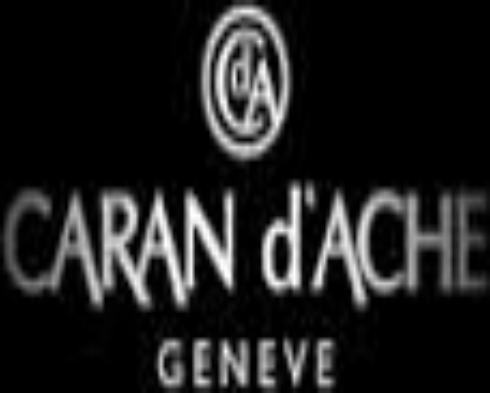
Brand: caran d'ache
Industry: Necessities